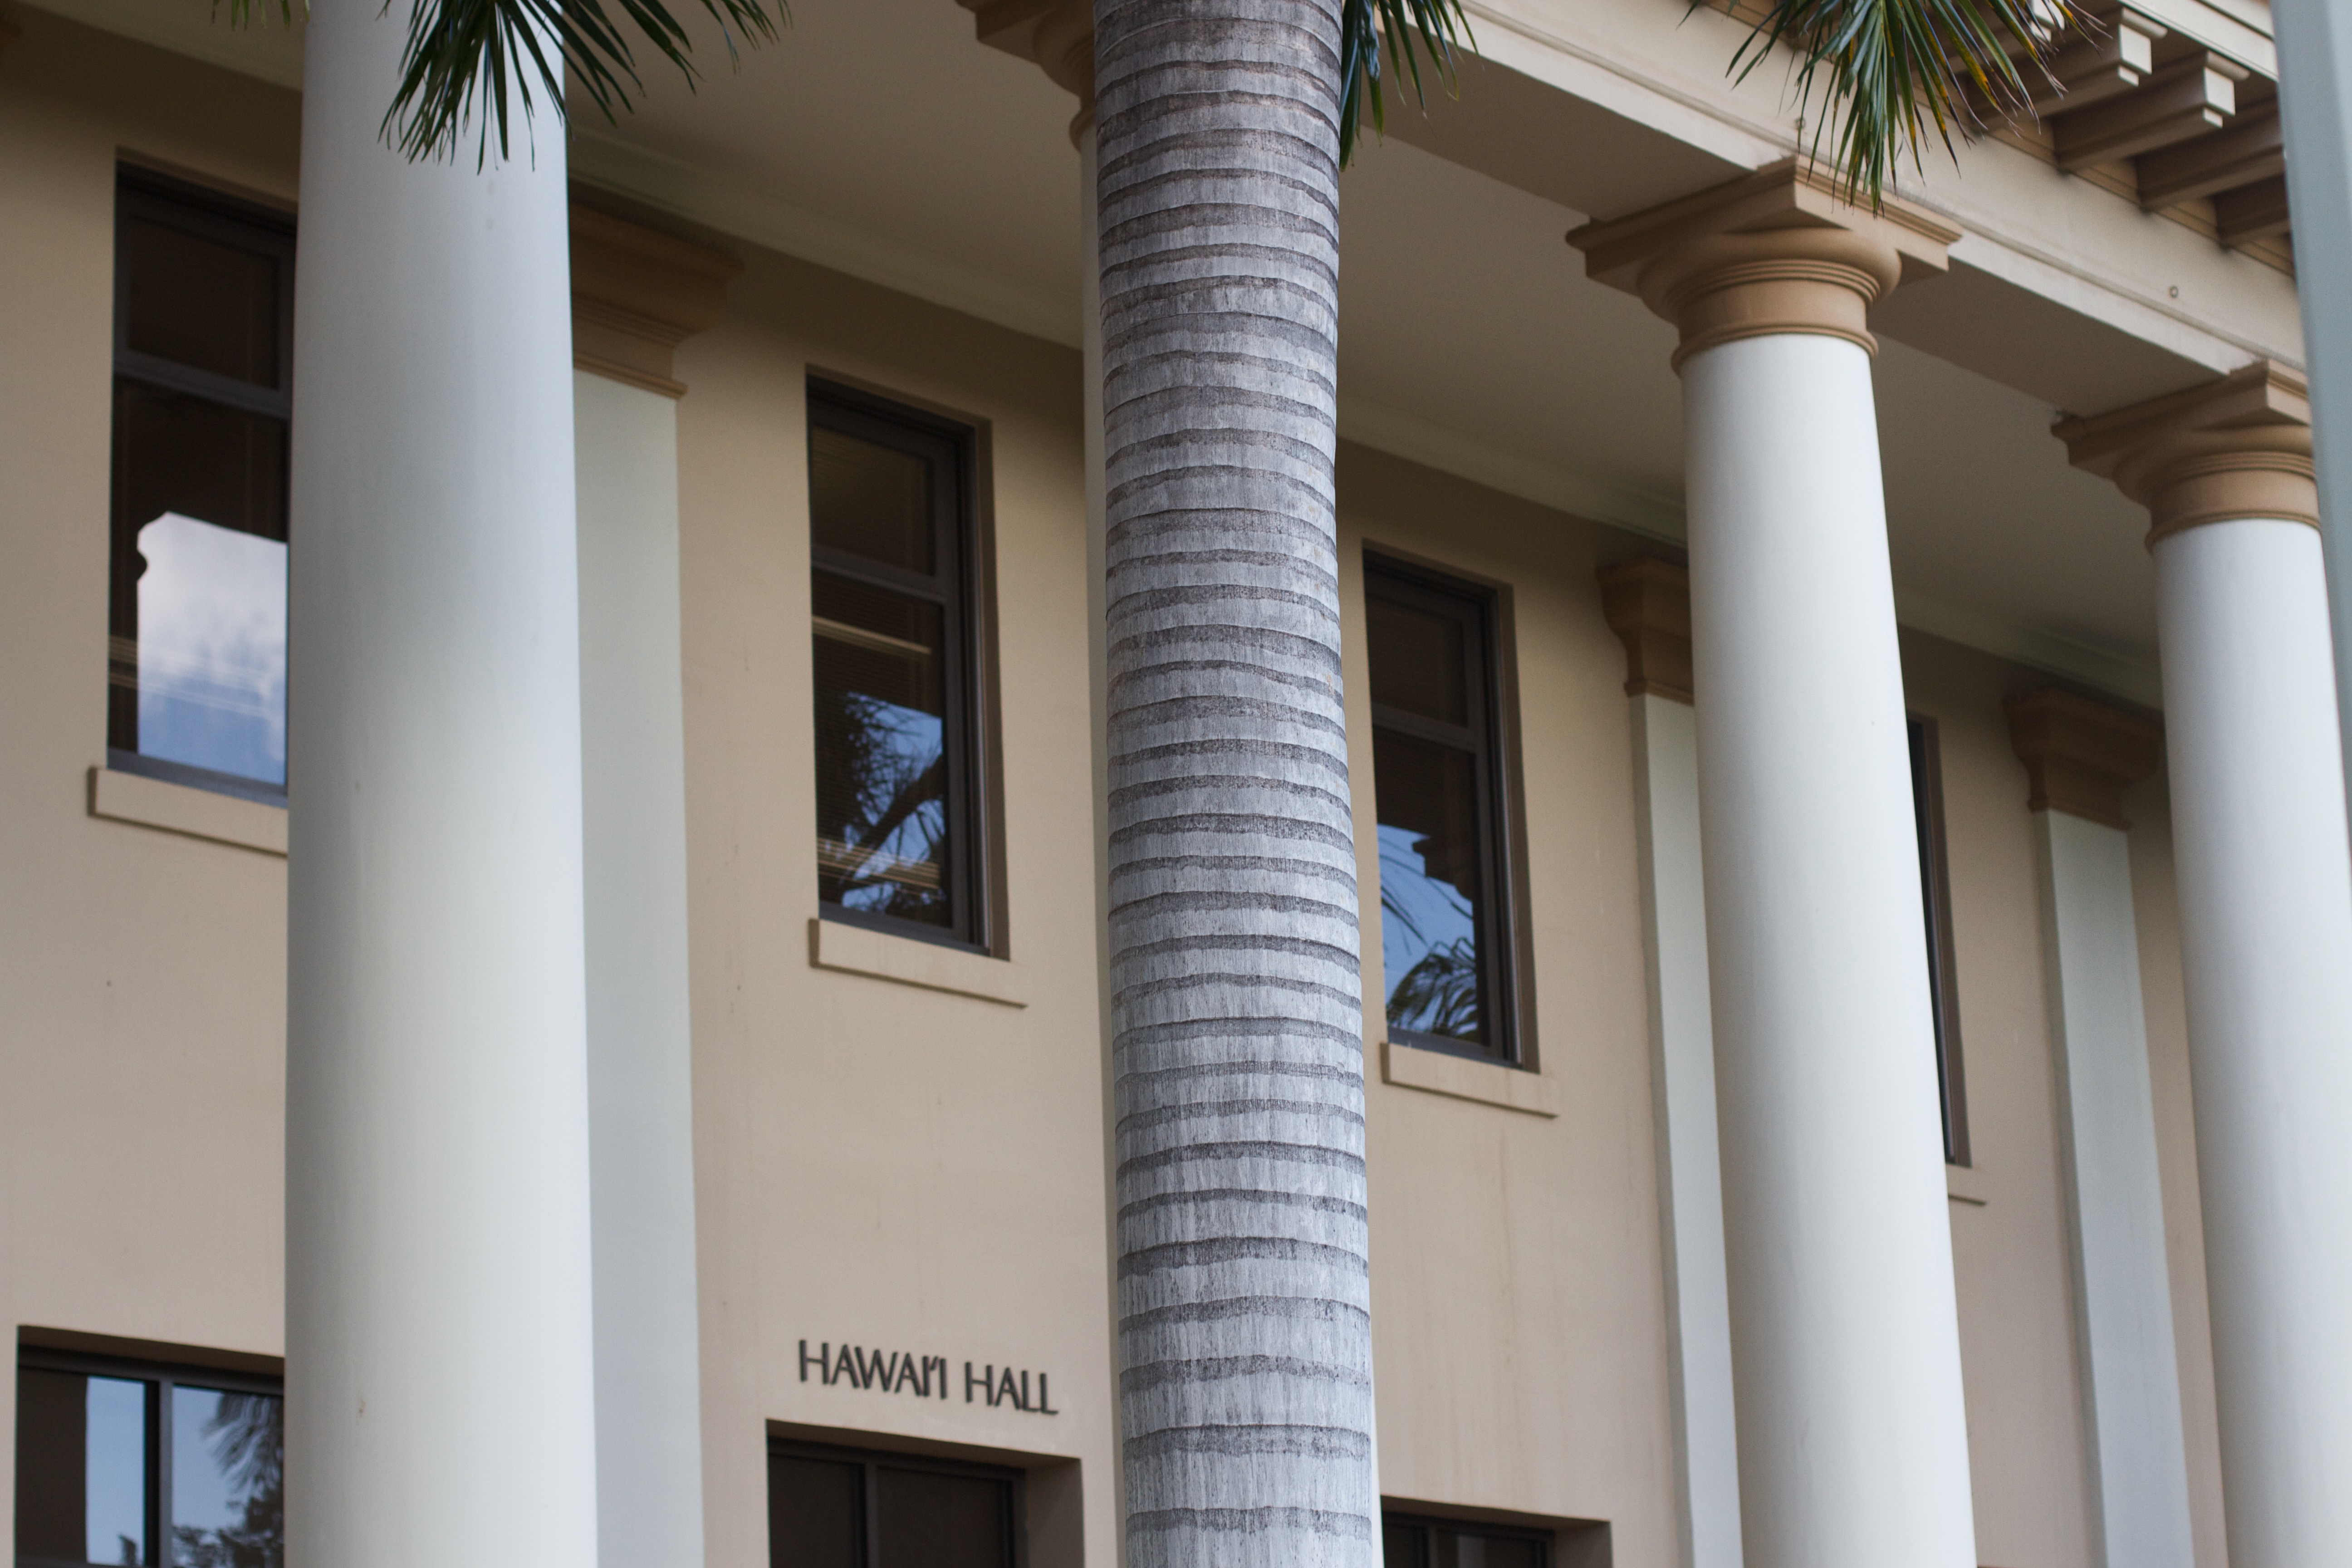
architecture, structure, window, column, facade, interior design, design, daylighting, baluster, window covering